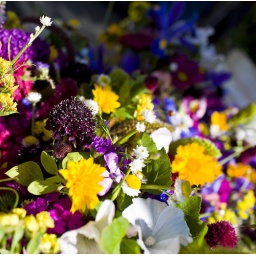
Shots around Farmer's market at the Ferry building on Embarcadero.